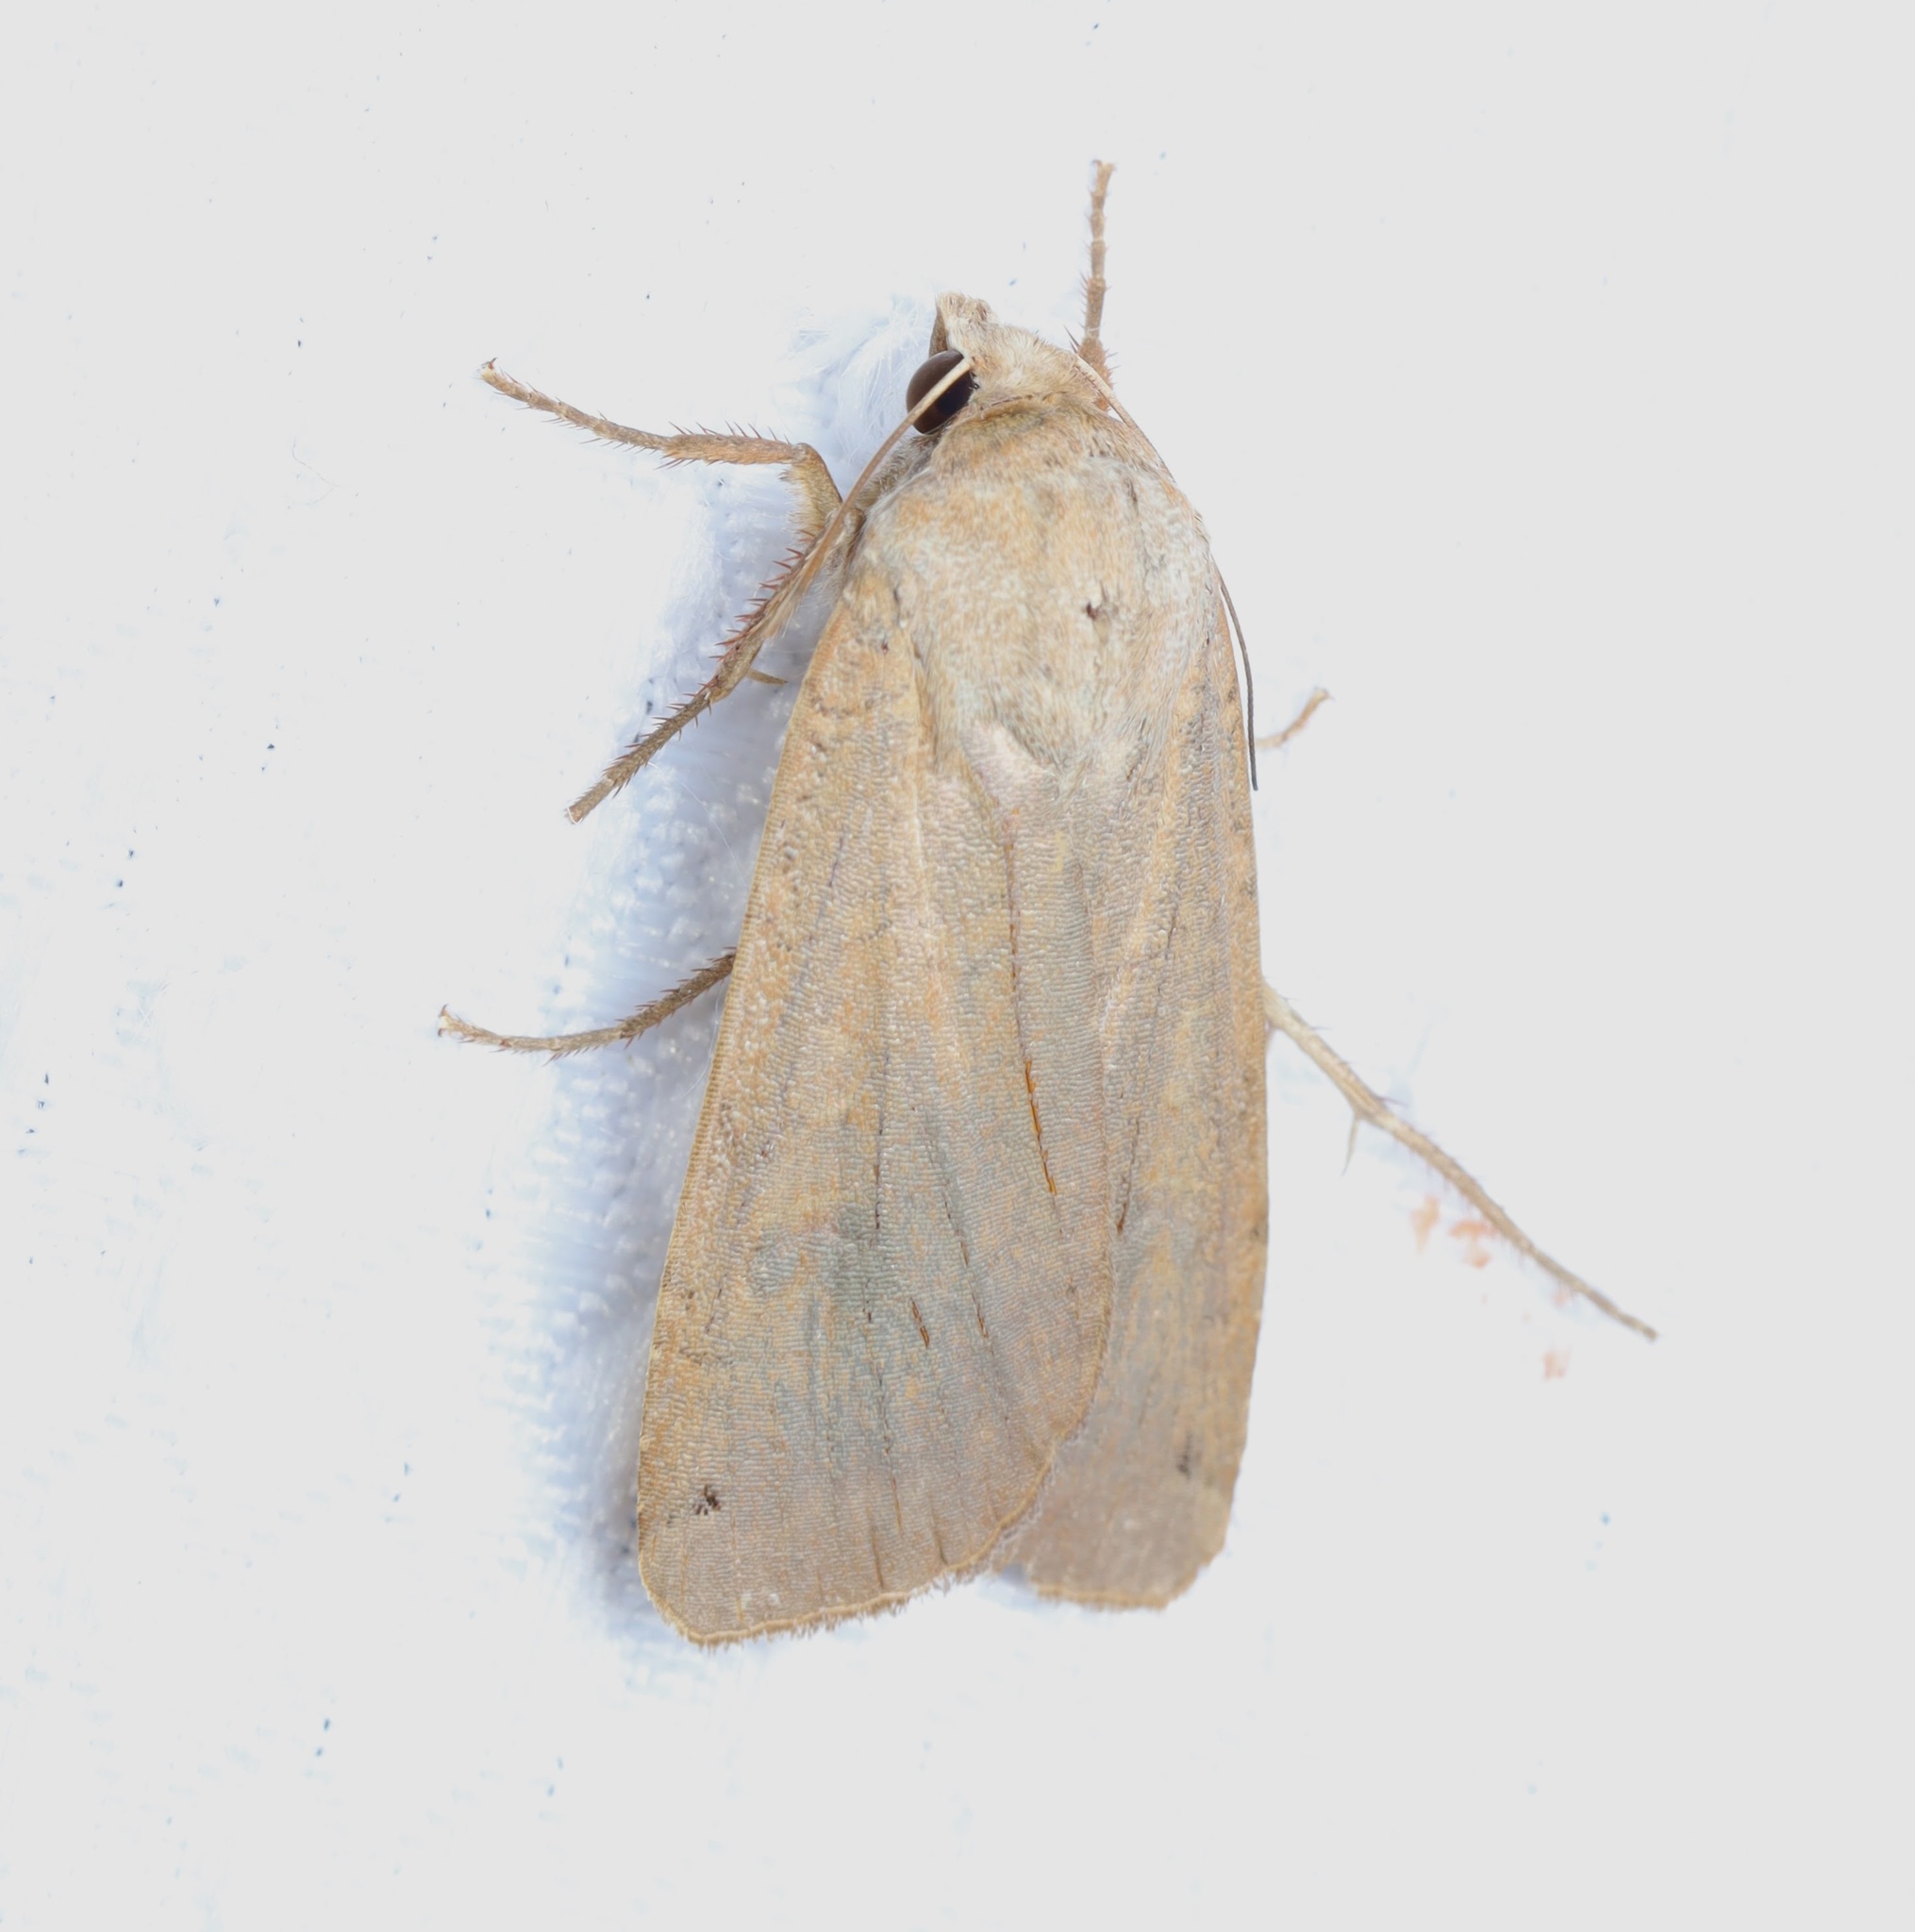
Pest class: cutworms